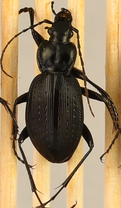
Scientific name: Carabus goryi
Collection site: Mountain Lake Biological Station NEON (MLBS), plot MLBS_011